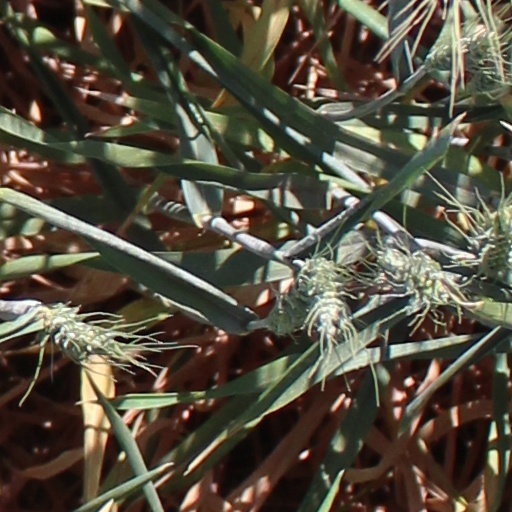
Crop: wheat